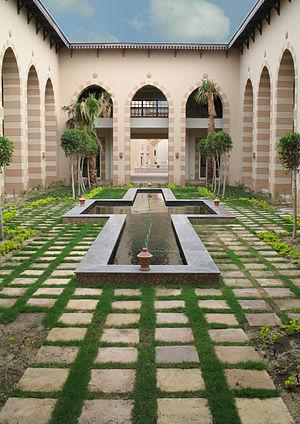
Jardin intérieur à Port Ghalib (Marsa Alam, Mer Rouge, Égypte)